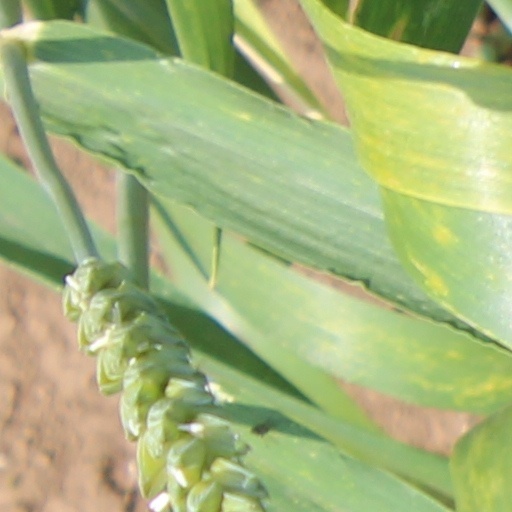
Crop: wheat